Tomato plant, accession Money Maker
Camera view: horizontal (90 deg, fisheye); turntable rotation: 120 degrees
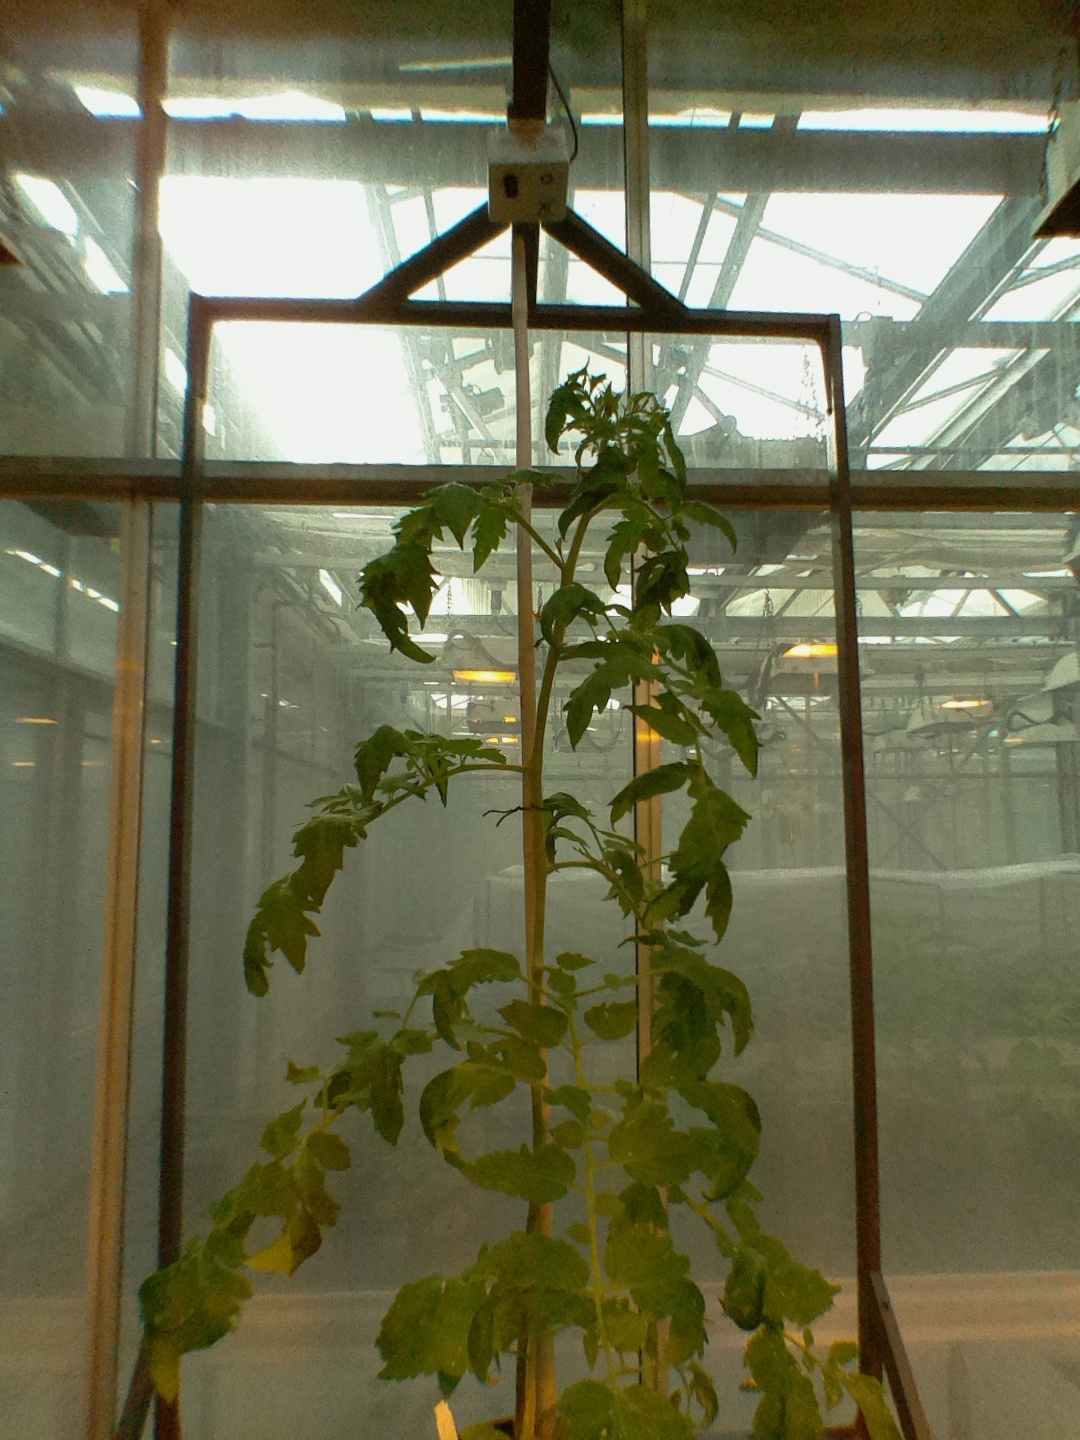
BBCH growth stage 64: 40%-50% of flowers open